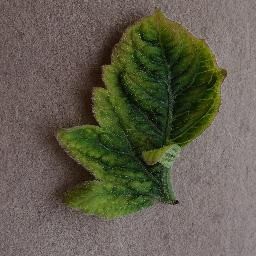
Label: Tomato___Tomato_Yellow_Leaf_Curl_Virus